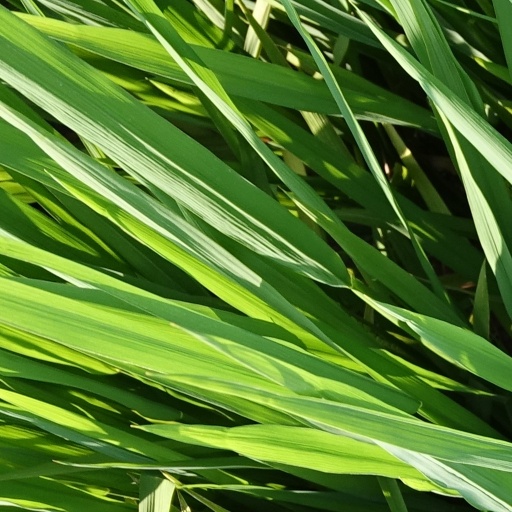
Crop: rice